Classic Controller

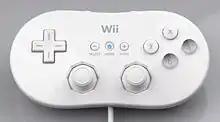
An original Classic Controller

The is a game controller produced by Nintendo for the Wii home video game console. While it later featured some compatibility with the Wii U console, the controller was ultimately succeeded by the Wii U Pro Controller. In April 2014, Nintendo discontinued production of both the Classic Controller and Classic Controller Pro.